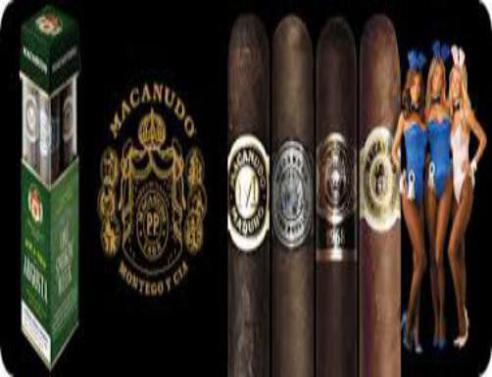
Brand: macanudo
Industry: Necessities